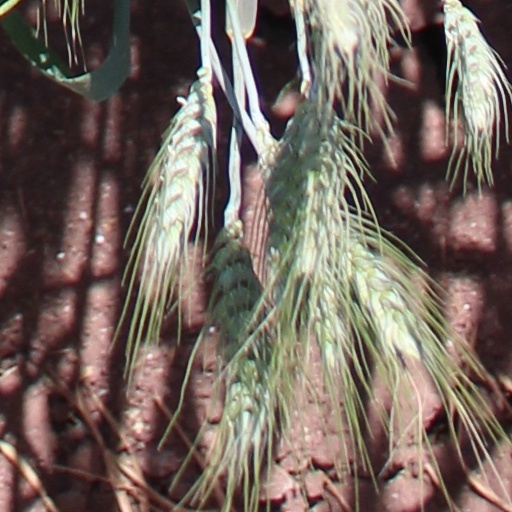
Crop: wheat